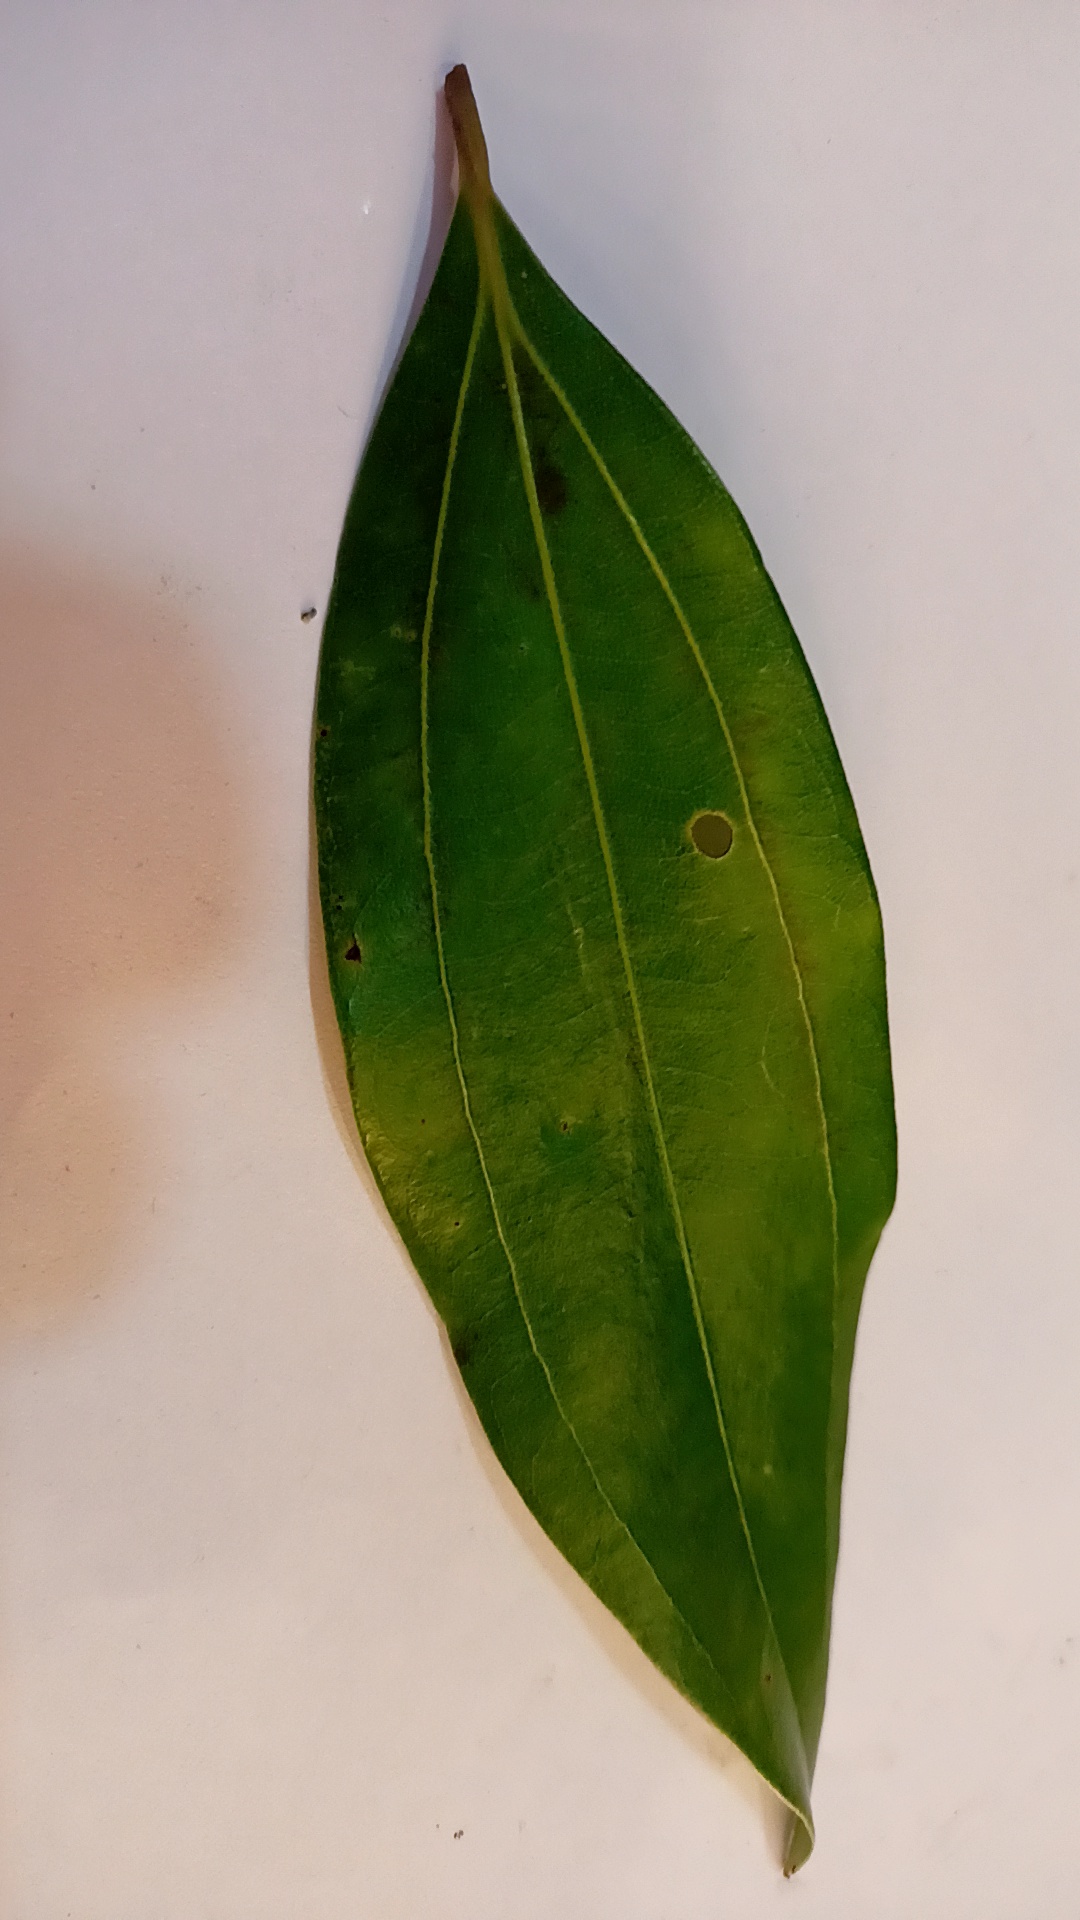
Label: Disease